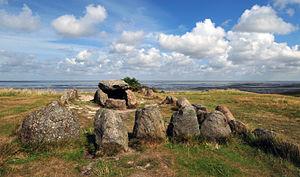
Le Harhoog, une tombe mégalithique située à Keitum sur l'île de Sylt au Schleswig-Holstein, en Allemagne. Il s'agit d'un dolmen étendu, construit par les hommes de la culture des vases à entonnoir, probablement vers -3000. Il a été déplacé en 1954 suite à l'agrandissement de l'aéroport de Sylt. Italiano: Tomba megalitica harhoog (un tipo di dolmen esteso) situata sull'isola a Keitum sull'isola di Sylt Schleswig-Holstein, Germania. Risale probabilmente a circa il 3000 a.C. Nel 1954 è stato spostato dalla sua posizione originale. ქართული: მეგალითური სამარხი კუნძულ ზილტზე. შლეზვიგ-ჰოლშტაინი, გერმანია.
Le Harhoog est une tombe mégalithique située à Keitum sur l'île de Sylt au Schleswig-Holstein, en Allemagne. Il s'agit d'un dolmen étendu, construit par les hommes de la culture des vases à entonnoir, probablement vers -3000. Il a été déplacé en 1954 à la suite de l'agrandissement de l'aéroport de Sylt.
Cette liste non exhaustive, recense les sites mégalithiques encore visibles en Allemagne.